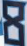
Number: 8